California wine

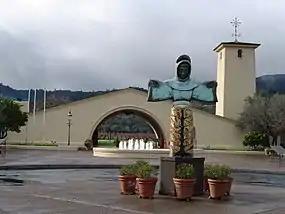
The Robert Mondavi Winery was designed to reflect the winemaking history of the Spanish missions.

The Californian wine industry slowly recovered from Prohibition. By the 1960s, it was primarily known for its sweet port-style wines made from Carignan and Thompson Seedless grapes and jug wines. A new wave of vintners emerged ushering in a renaissance period in California wine production with techniques strengthening the grape production, fermentation and bottling processes. Several well-known wineries began in this decade, including Robert Mondavi, Heitz Wine Cellars, and David Bruce Winery in the Santa Cruz Mountains. As the quality of Californian wine improved, the region started to receive international attention. A watershed event in the viticulture industry occurred in 1976 to celebrate the United States Bicentennial. British wine connoisseur, merchant and founder of France's first private wine school, "L'Academie du Vin", Steven Spurrier, organized the Paris Wine Tasting of 1976 where renowned French oenophiles participated in a blind tasting to judge the best wines from California's wine regions and France's prestigious Bordeaux and Burgundy regions. George Taber, the sole journalist who attended the event, penned the article "Judgment of Paris" in "Time" magazine reporting the shocking results when the local judges ranked the California vintages higher than the premier French labels in both Chardonnay (white) and Cabernet Sauvignon (red) categories. As Jim Barrett, general manager/part owner of Chateau Montelena whose 1973 Chardonnay ranked the highest, said: "Not bad for kids from the sticks." The 1976 event led to expanding the recognition and prestige of vintners in the New World, specifically, California.